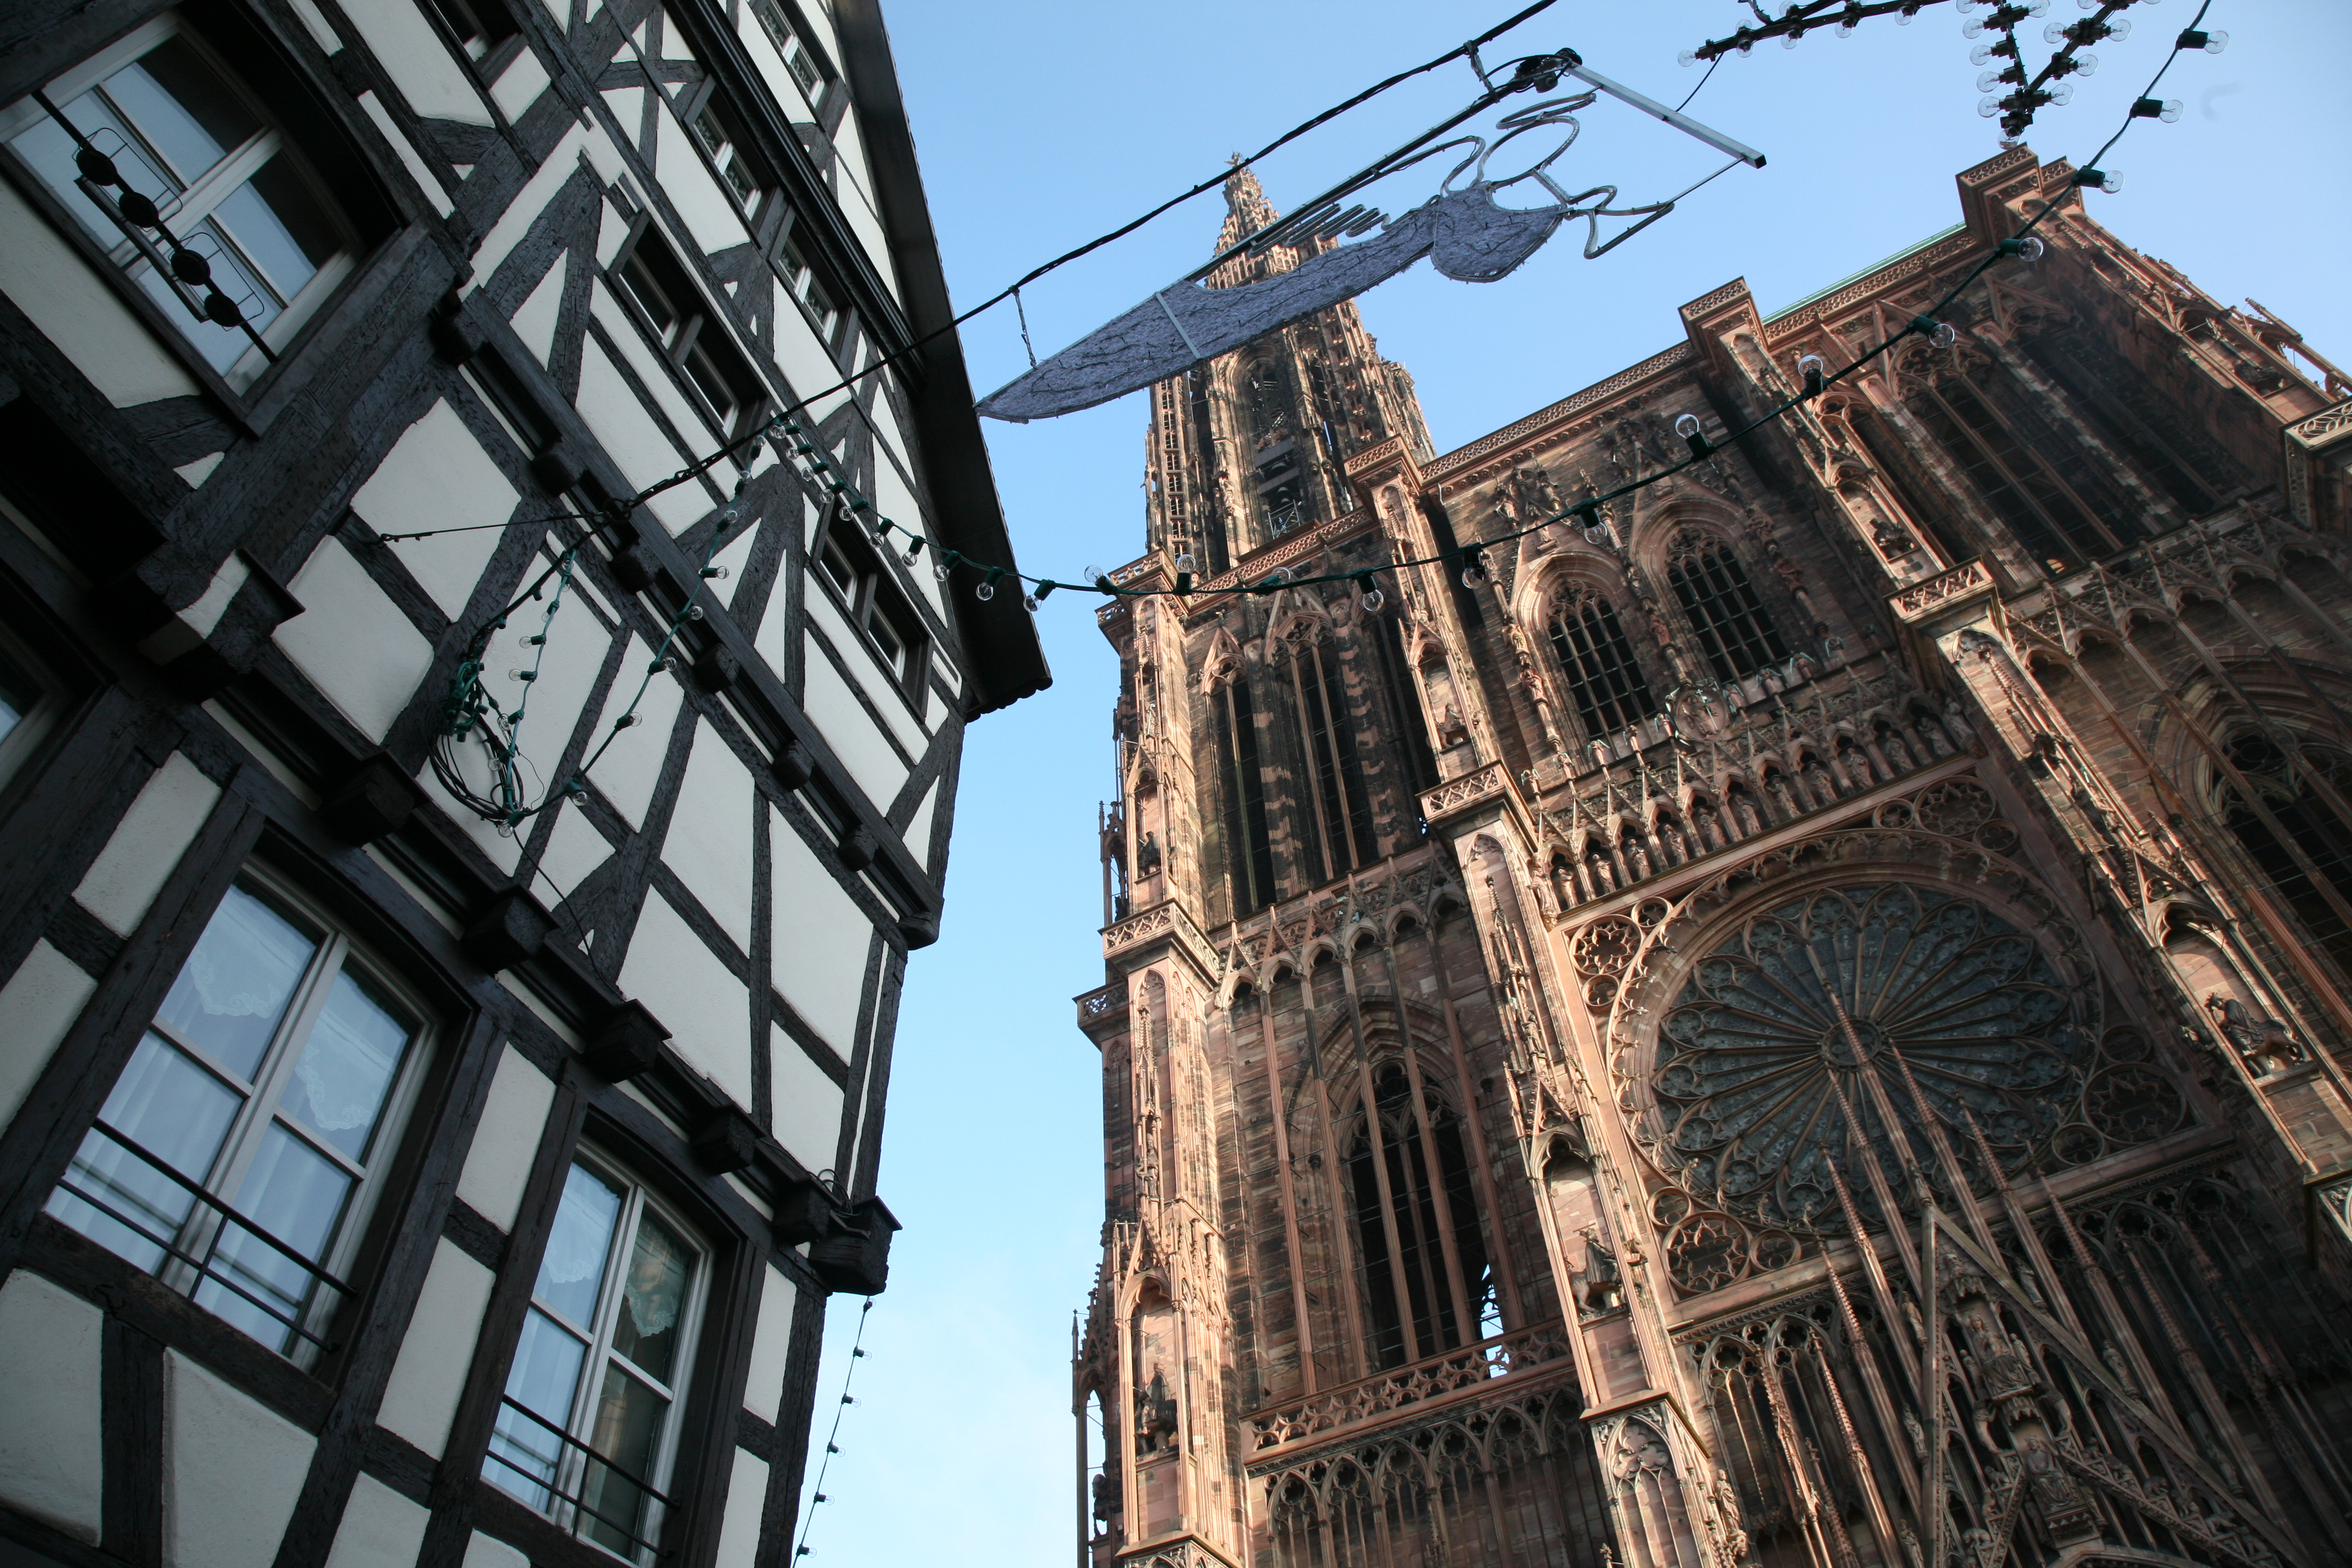
architecture, street, city, skyscraper, cityscape, downtown, tower, landmark, facade, cathedral, gothic, strasbourg, cathedrale, metropolis, alsace, gothique, architecturereligieuse, victorhugo, architectture, liebfrauenm nster, urban area, human settlement